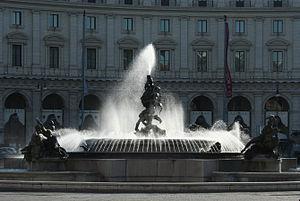
Dans la mythologie grecque, les naïades sont des nymphes aquatiques qui vivent dans les eaux douces, en particulier les rivières, les sources, les fontaines, etc. Elles font l'objet d'un culte particulier. Elles passent pour les filles de Zeus, des dieux fleuves ou de l'Océan, et sont parfois comptées au nombre des prêtresses de Dionysos. Quelques auteurs en font les mères des satyres et de Silène.